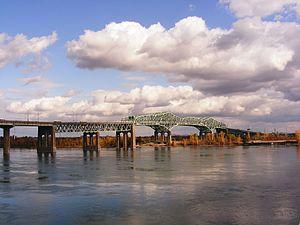
Cet article traite des événements qui se sont produits durant l'année 1962 au Québec.